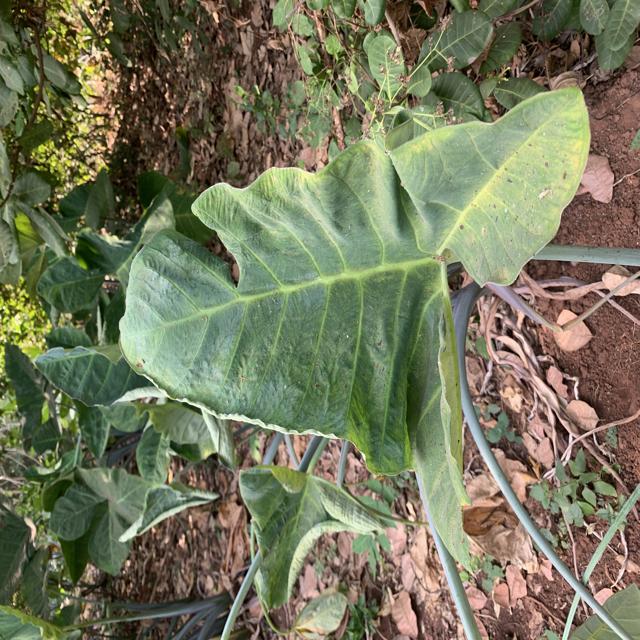
Label: Late_Blight